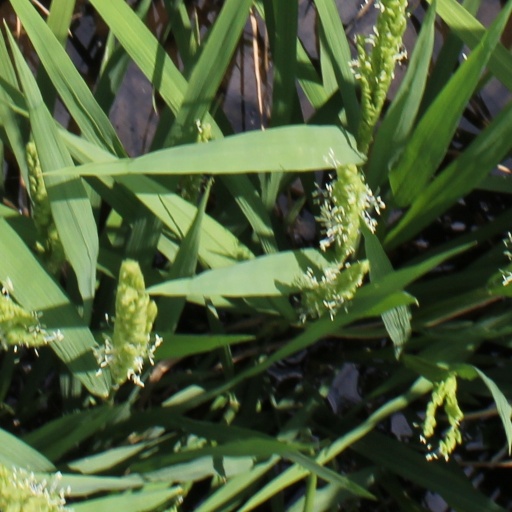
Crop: rice